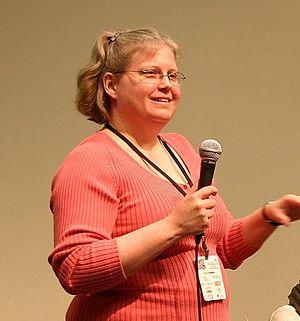
"Stephanie Zvan est une sceptique, militante féministe et animatrice de radio, blogueuse, journaliste et autrice de fiction américaine. Son émission de radio, ""Atheists Talks"", est diffusée sur KTNF dans le Minnesota.